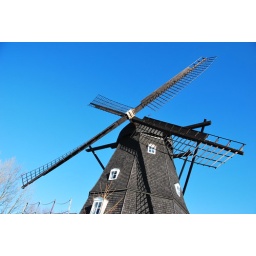
the windmill in melby looks much, much prettier against a clear blue sky.